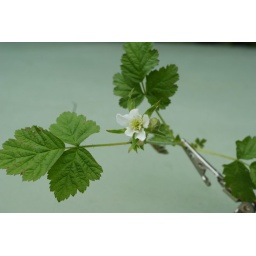
Found growing near the edge of a pond in North Somersetshire. No sign of thorns on the plant stem